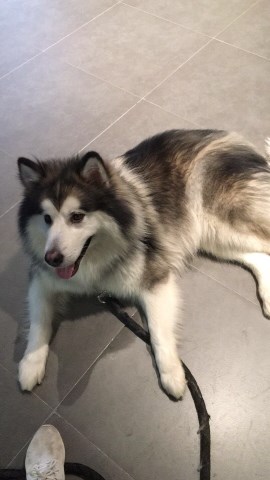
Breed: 1324-n000004-malamute